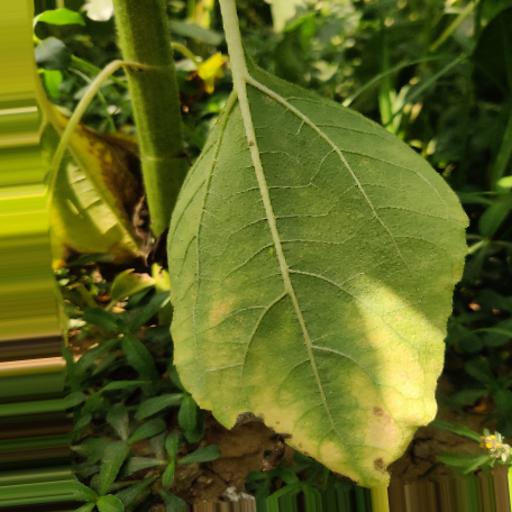
Label: Downy_mildew